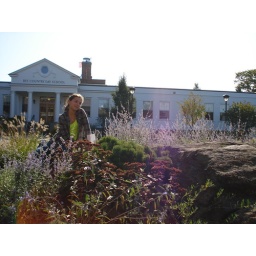
This is a picture of Jane sitting on a rock surrounded by plants.-Nat Chan